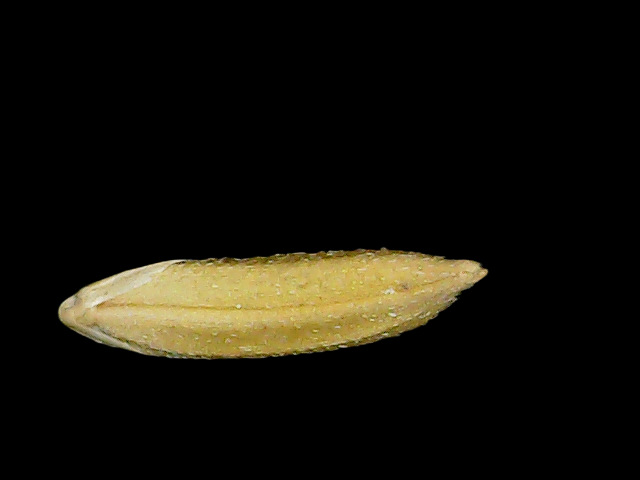
Rice variety: Binadhan17